Vendoire

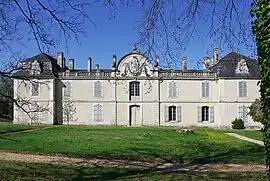
The chateau in Vendoire

Vendoire is a commune in the Dordogne department in Nouvelle-Aquitaine in southwestern France.